Avetria Networks

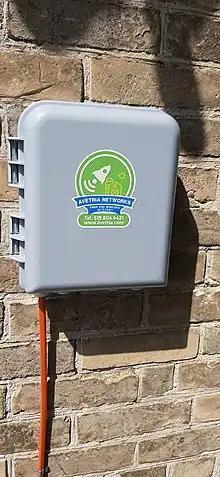
Avetria Network FTTH ONU Box

Avetria Networks Inc. is a wholly owned private Canadian corporation. As a regional telecommunications company in the province of Ontario, Avetria provides telecommunications products and services including wireless and fiber internet access, voice, and IPTV television. The company is based in Southwestern Ontario, Maryhill, Ontario; it was originally based in Bloomingdale, Ontario. The company was first formed as a fixed wireless internet provider to provide internet to the communities of Woolwich, Maryhill, Ariss, West Montrose, Winterbourne, Conestogo and North Waterloo. Avetria Networks competes in the fiber to the home sector with Rogers Communications and Bell Canada.